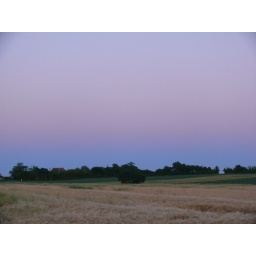
I loved the pink in the sky here.